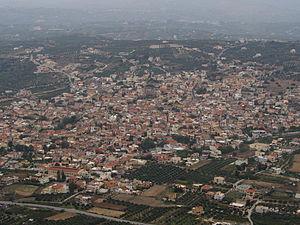
Archánes est une localité grecque, située à 12 km au sud d'Héraklion, en Crète, comportant environ 4 500 habitants. Elle est en moyenne montagne, s'étendant au pied du Mont Iouchtas, lieu du présumé tombeau de Zeus.